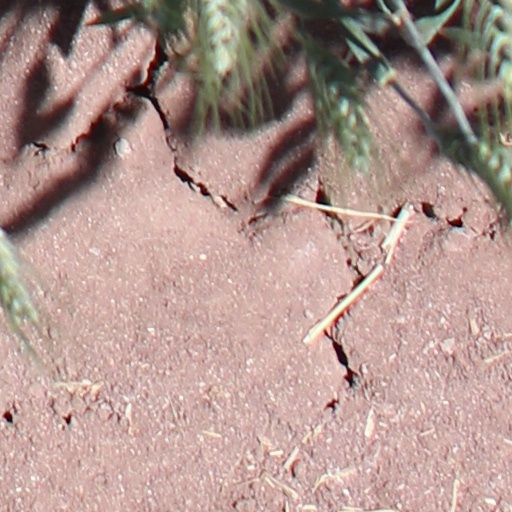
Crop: wheat